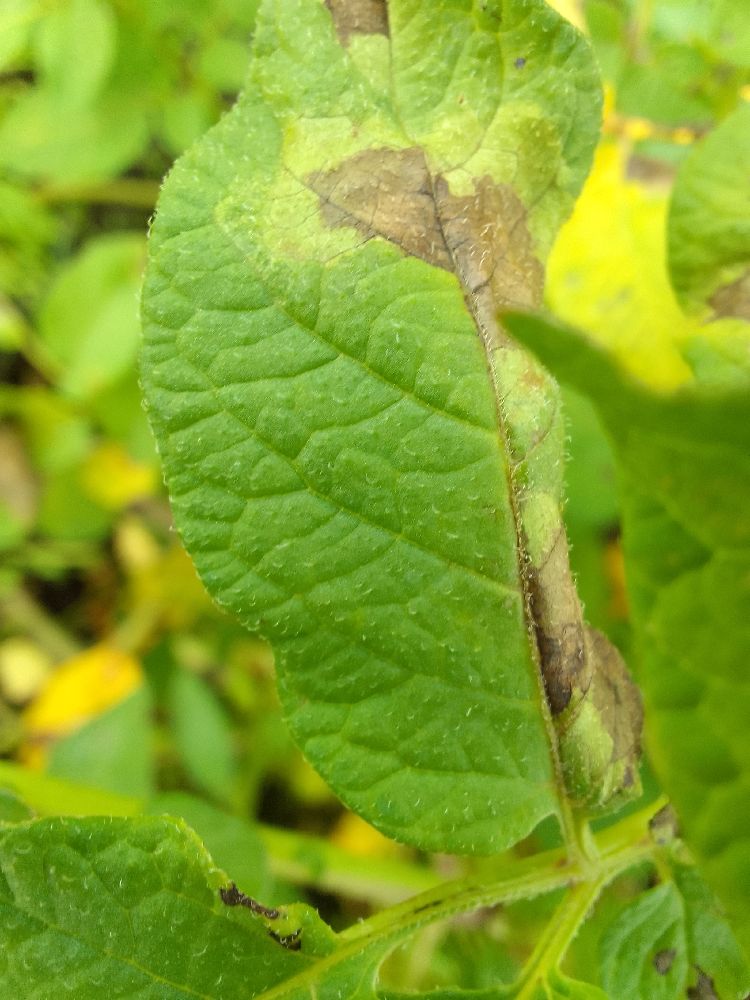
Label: Late blight